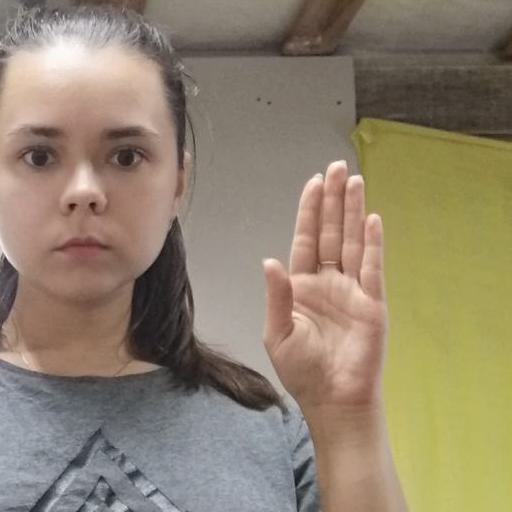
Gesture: stop